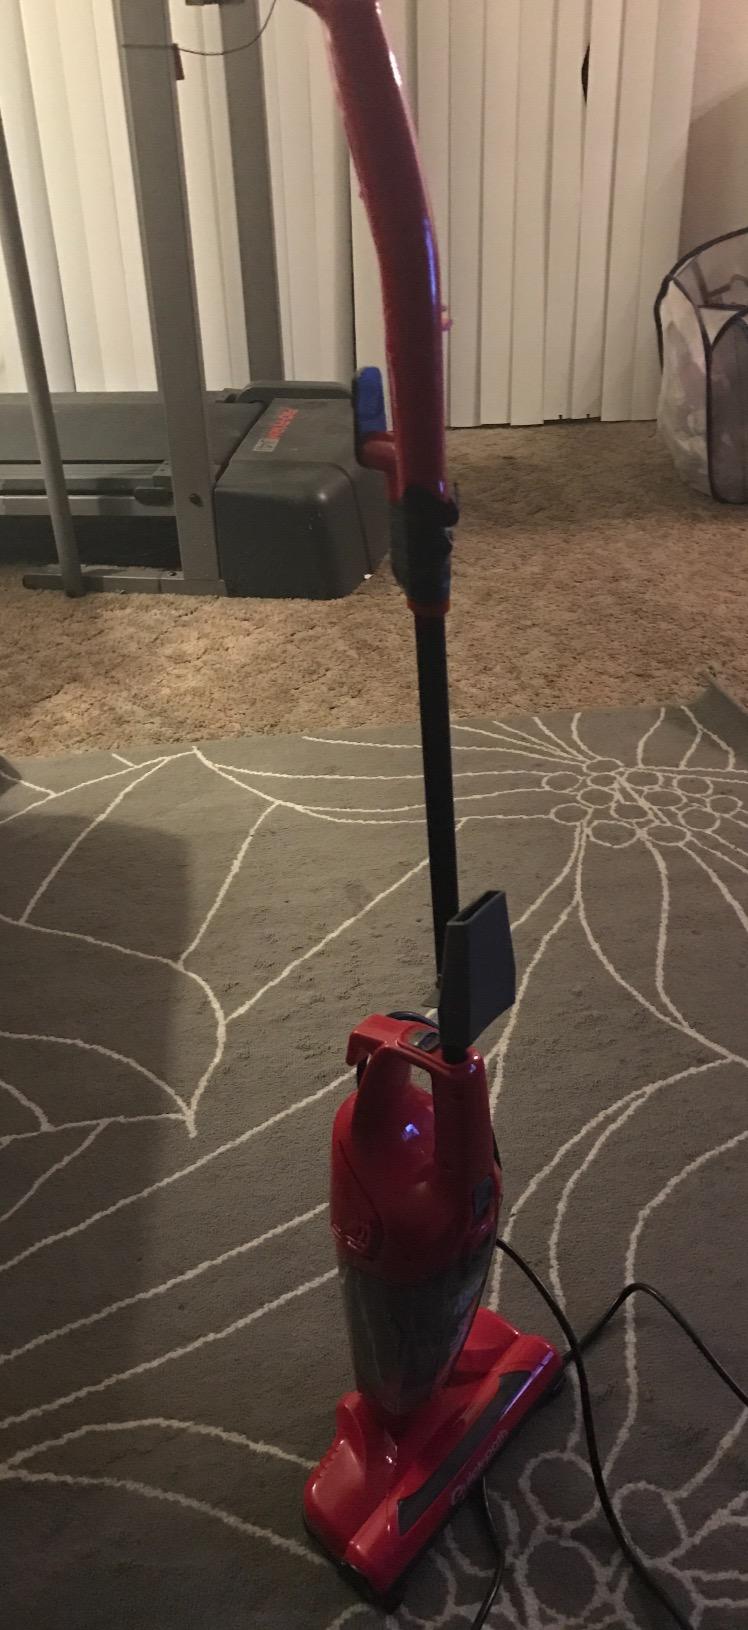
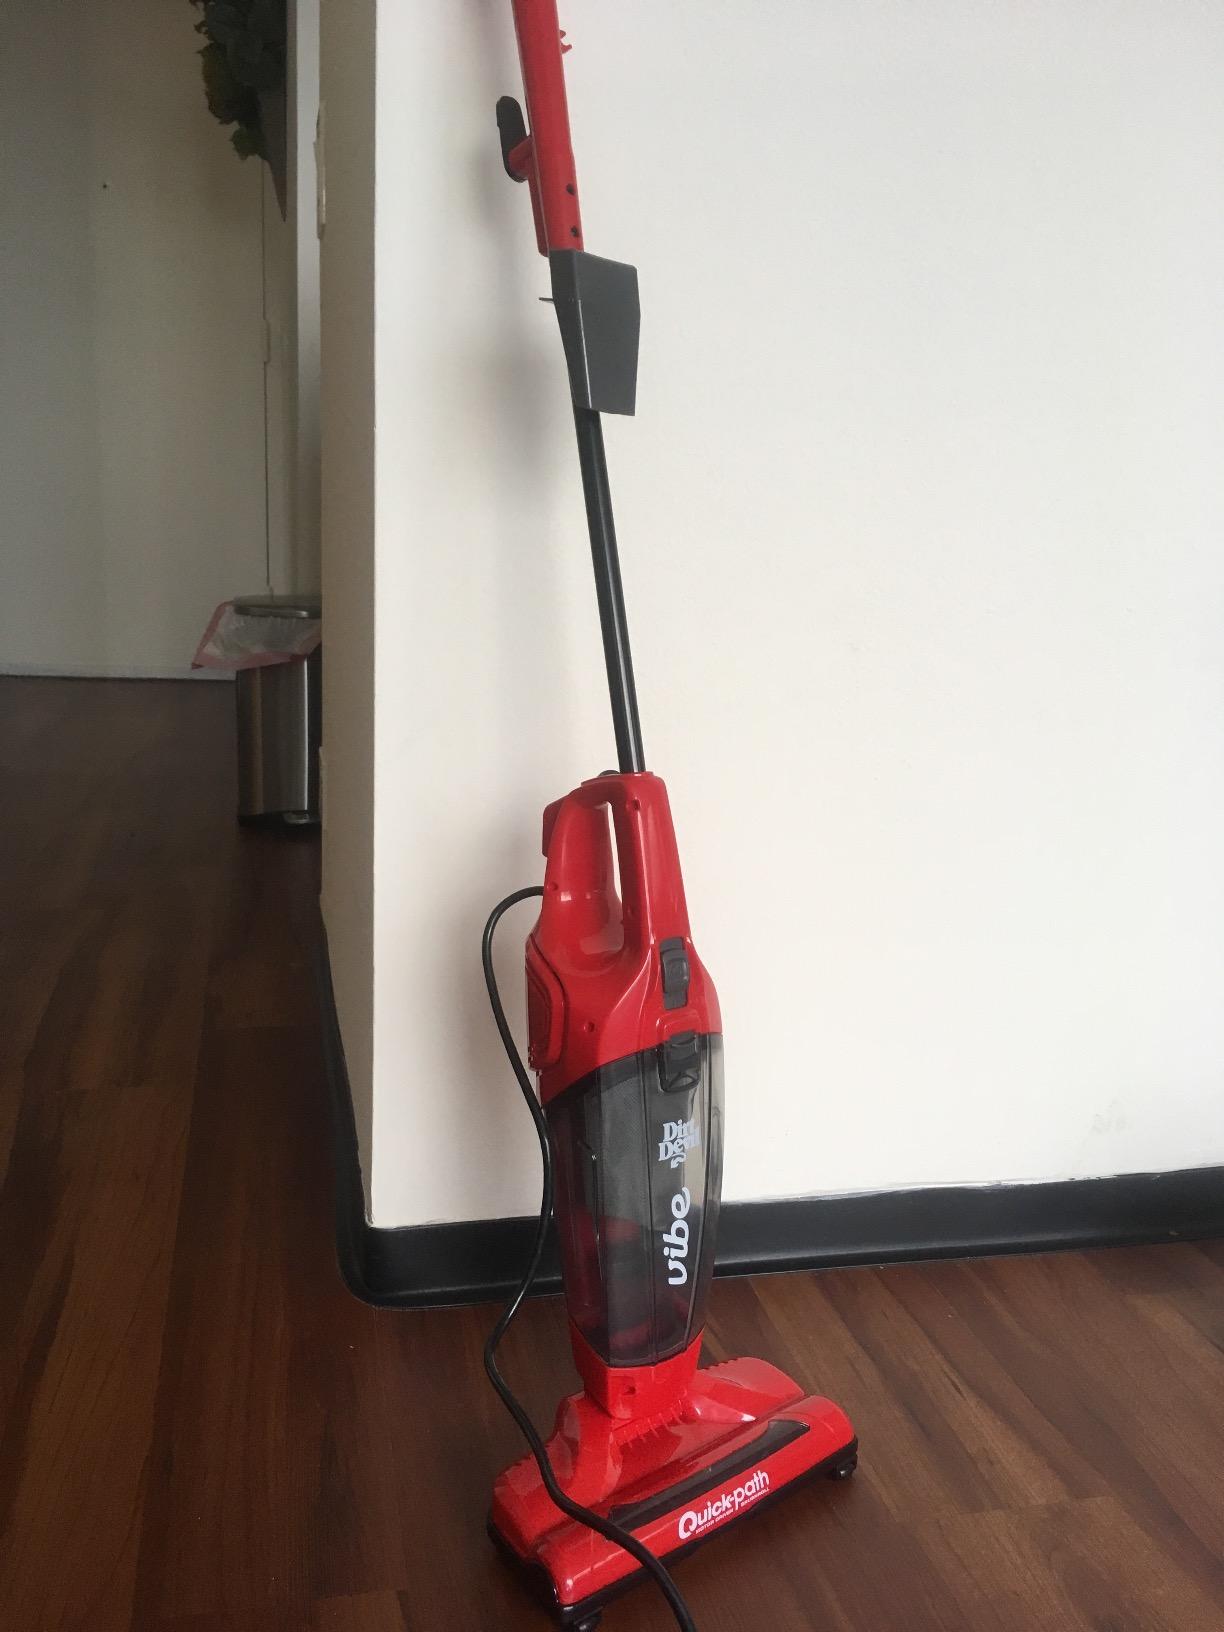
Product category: items_vacuum
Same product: yes